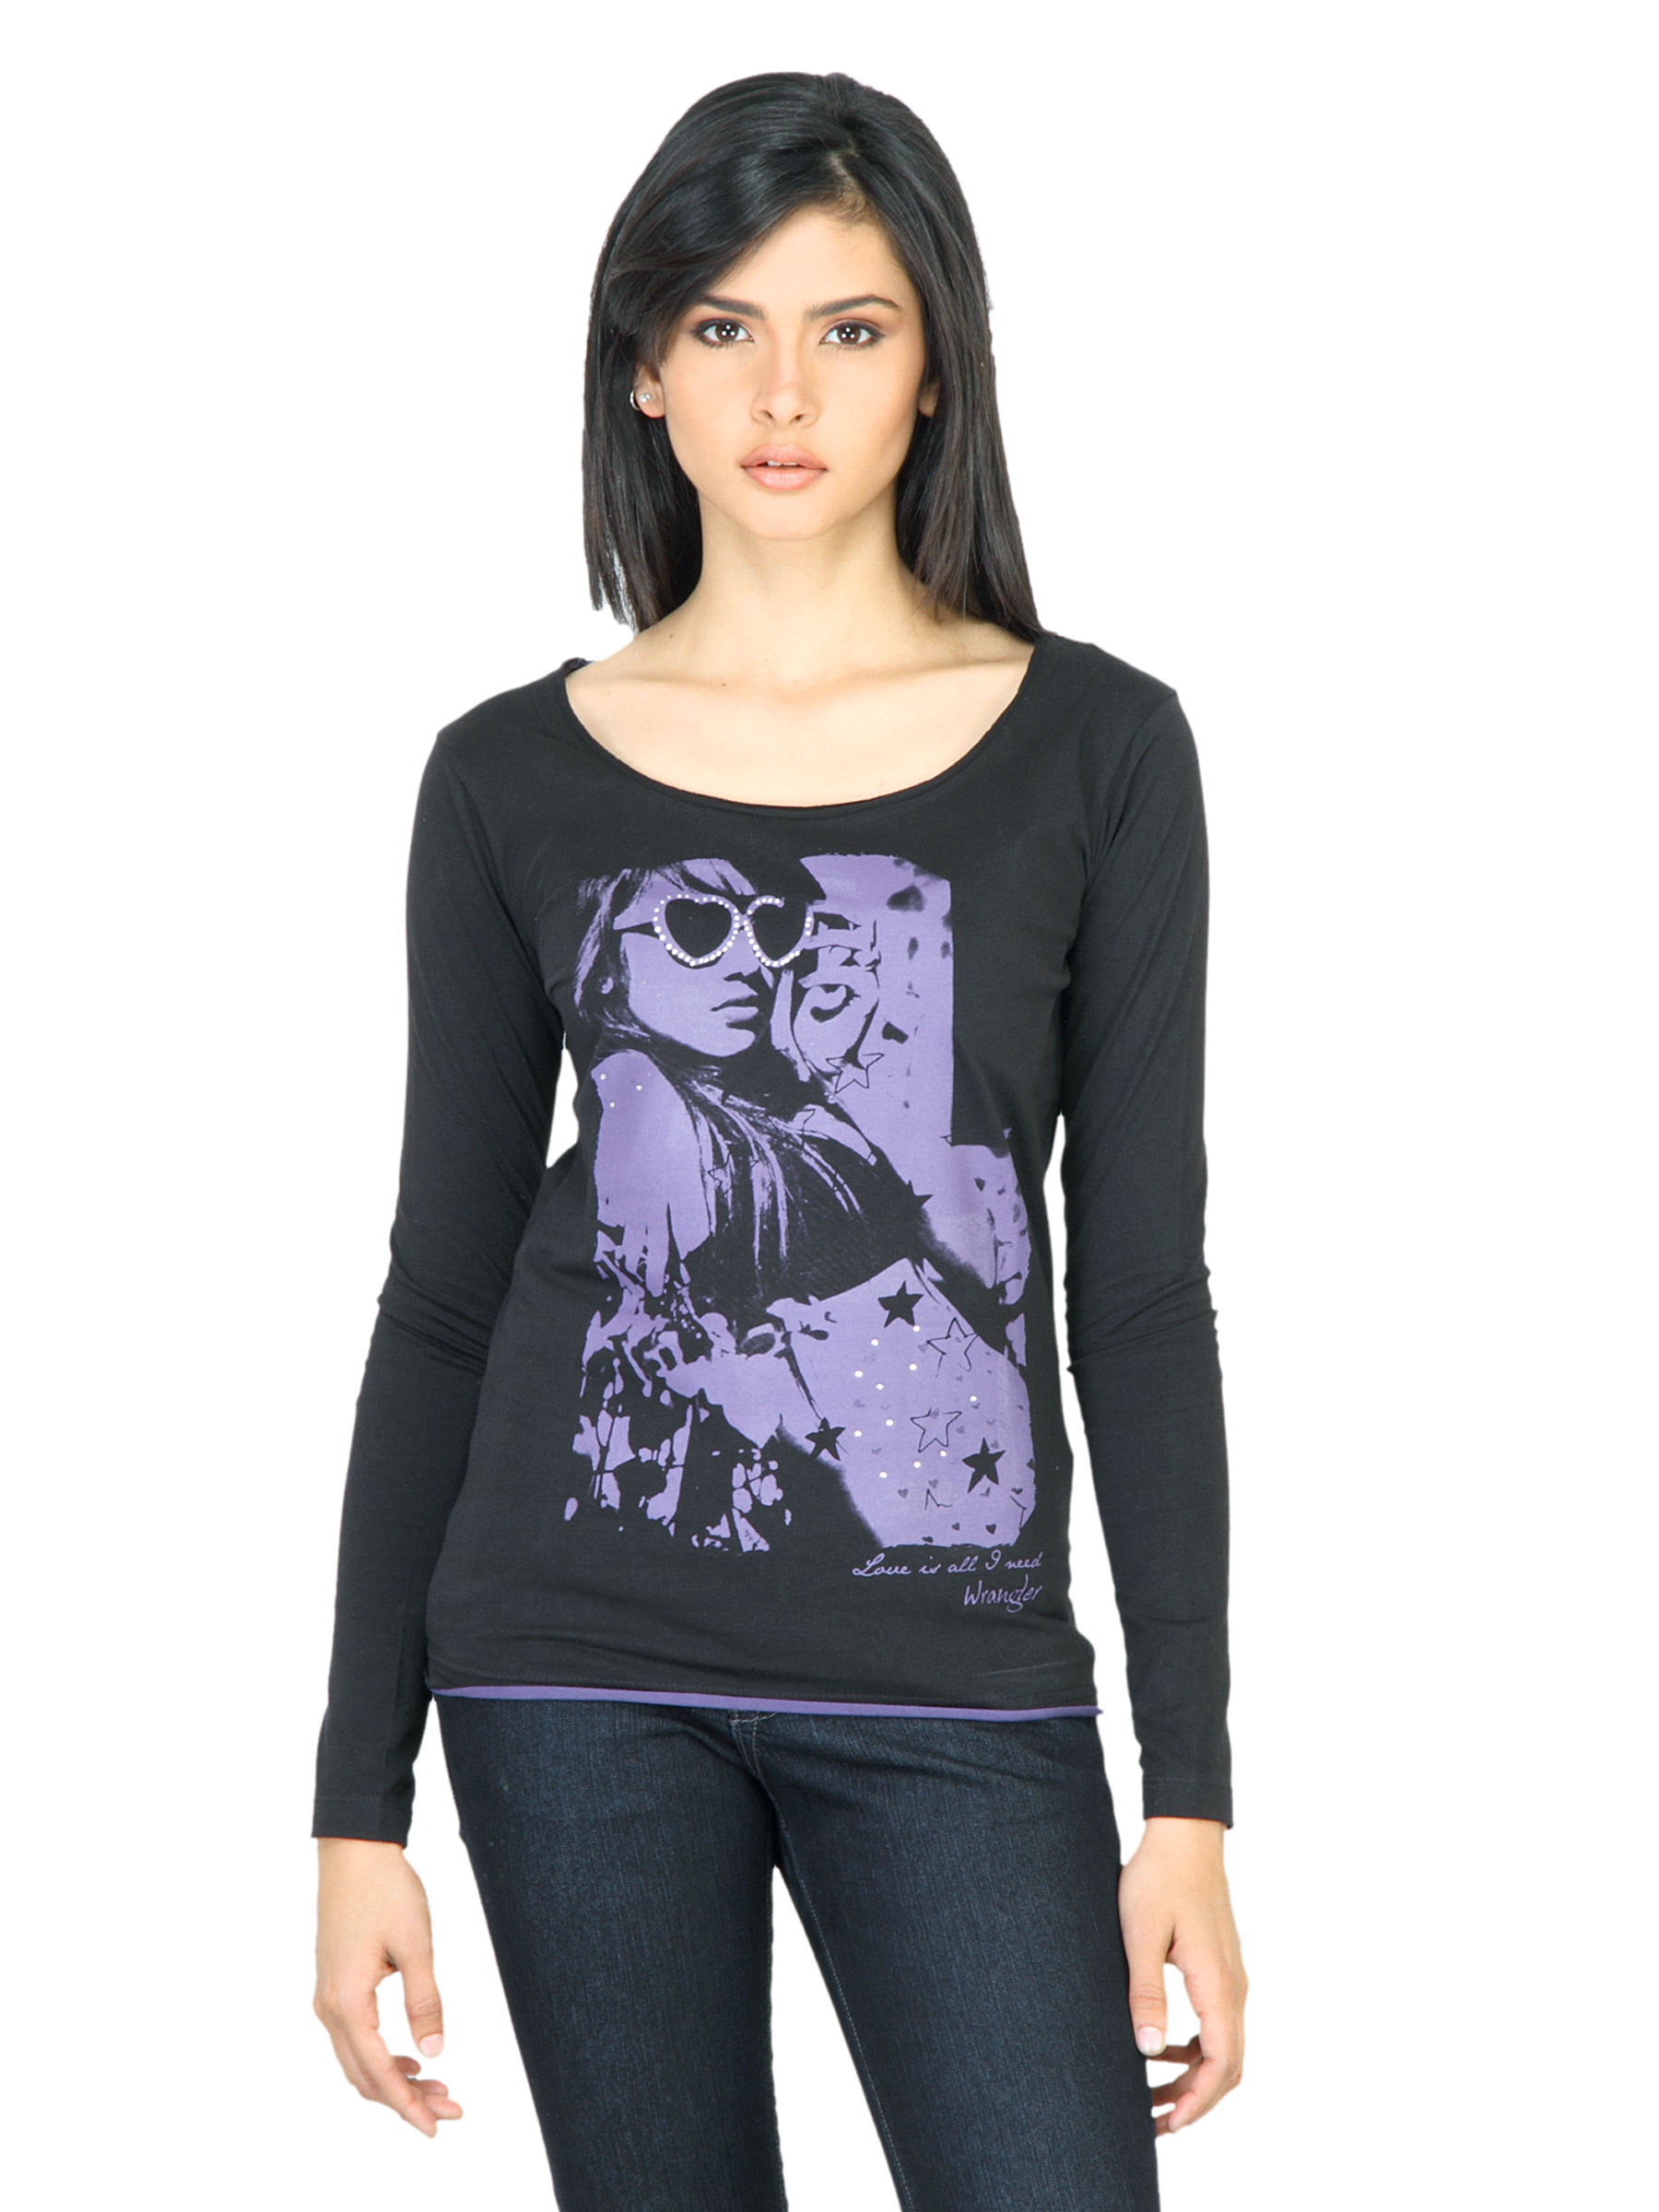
Wrangler Women Printed Black T-shirt
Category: Apparel / Topwear / Tshirts
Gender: Women
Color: Black
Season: Fall 2011
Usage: Casual